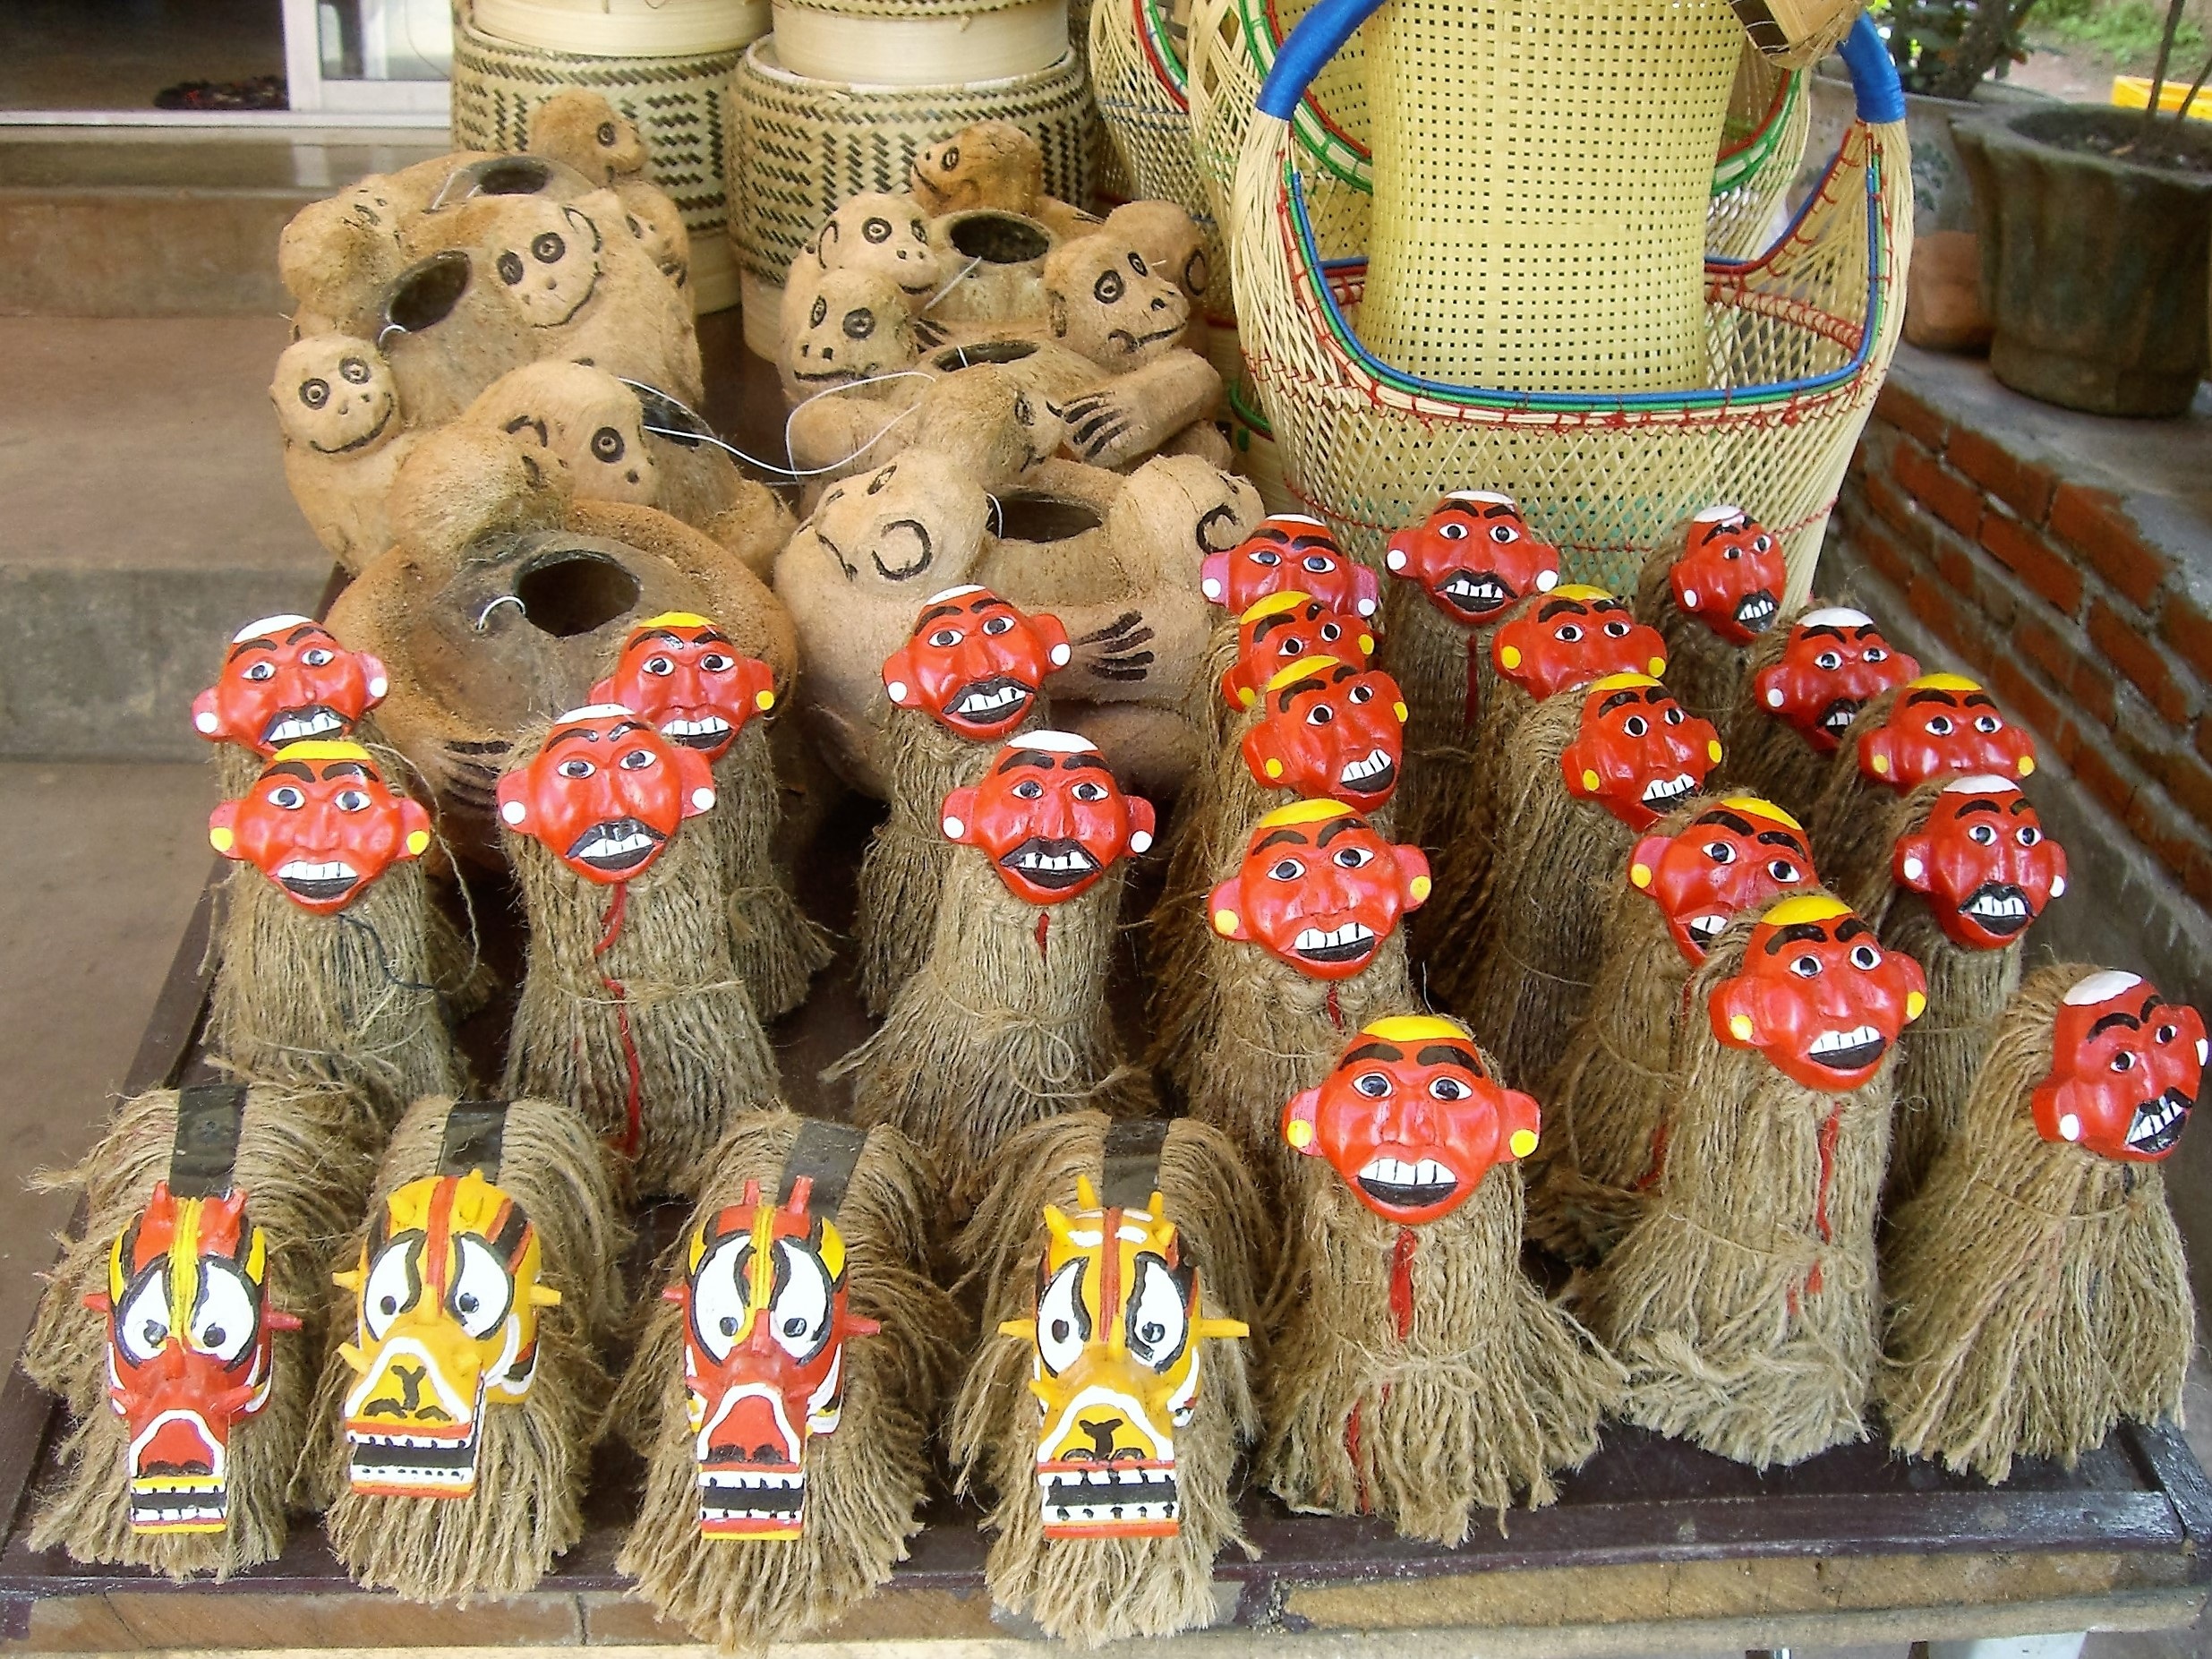
food, toy, art, mask, dolls, souvenirs gift